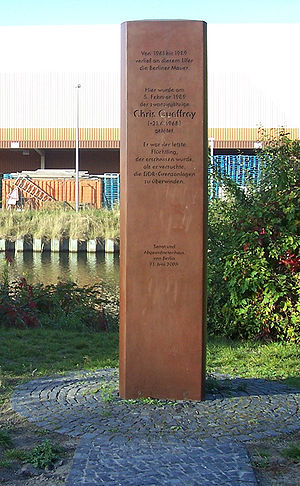
Chris Gueffroy
Monument for Gueffroey ved Britz-kanalen.
Chris Gueffroy var sidste offer for grænsesoldaternes skud ved Berlinmuren. Chris prøvede forgæves at flygte fra Øst- til Vesttyskland kun få måneder før murens fald.